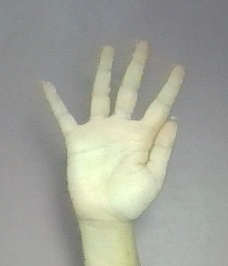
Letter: sheen